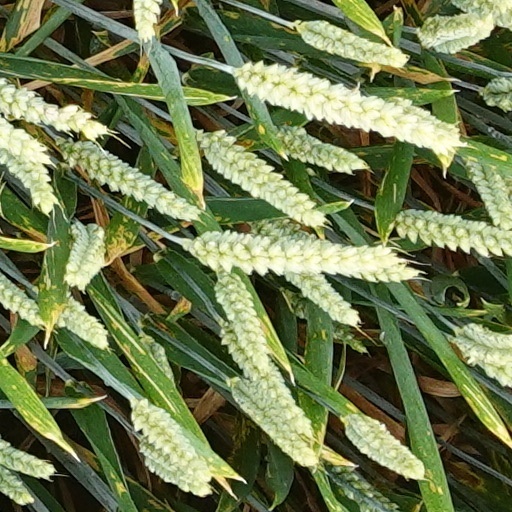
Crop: wheat